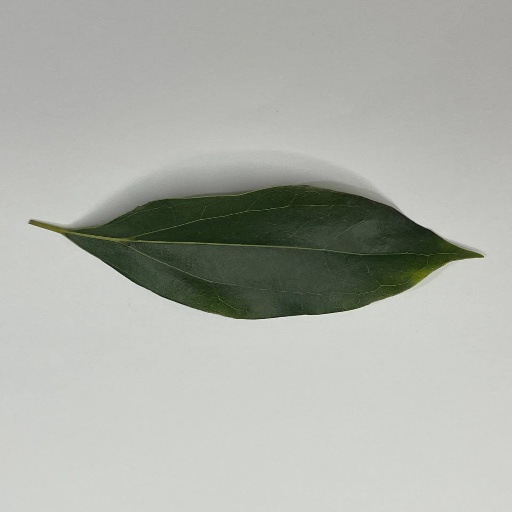
Species: Camphor
Leaf condition: Healthy Leaf